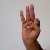
The image shows a hand gesture representing the letter 'F' in Indian Sign Language.